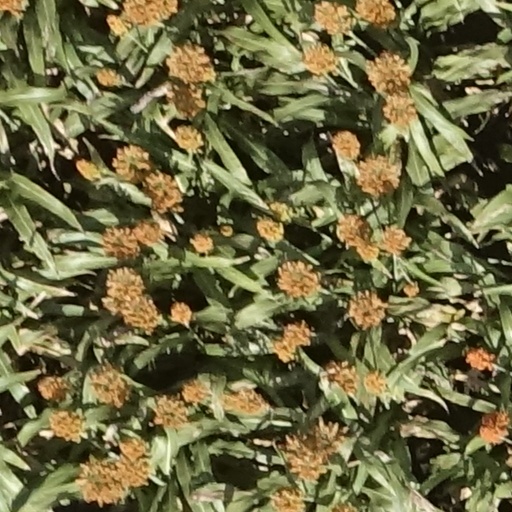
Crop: sorghum